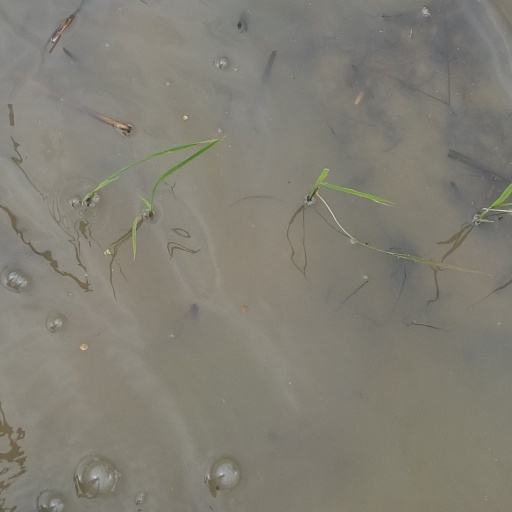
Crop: rice